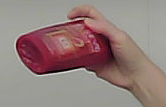
Product: loreal_shampoo